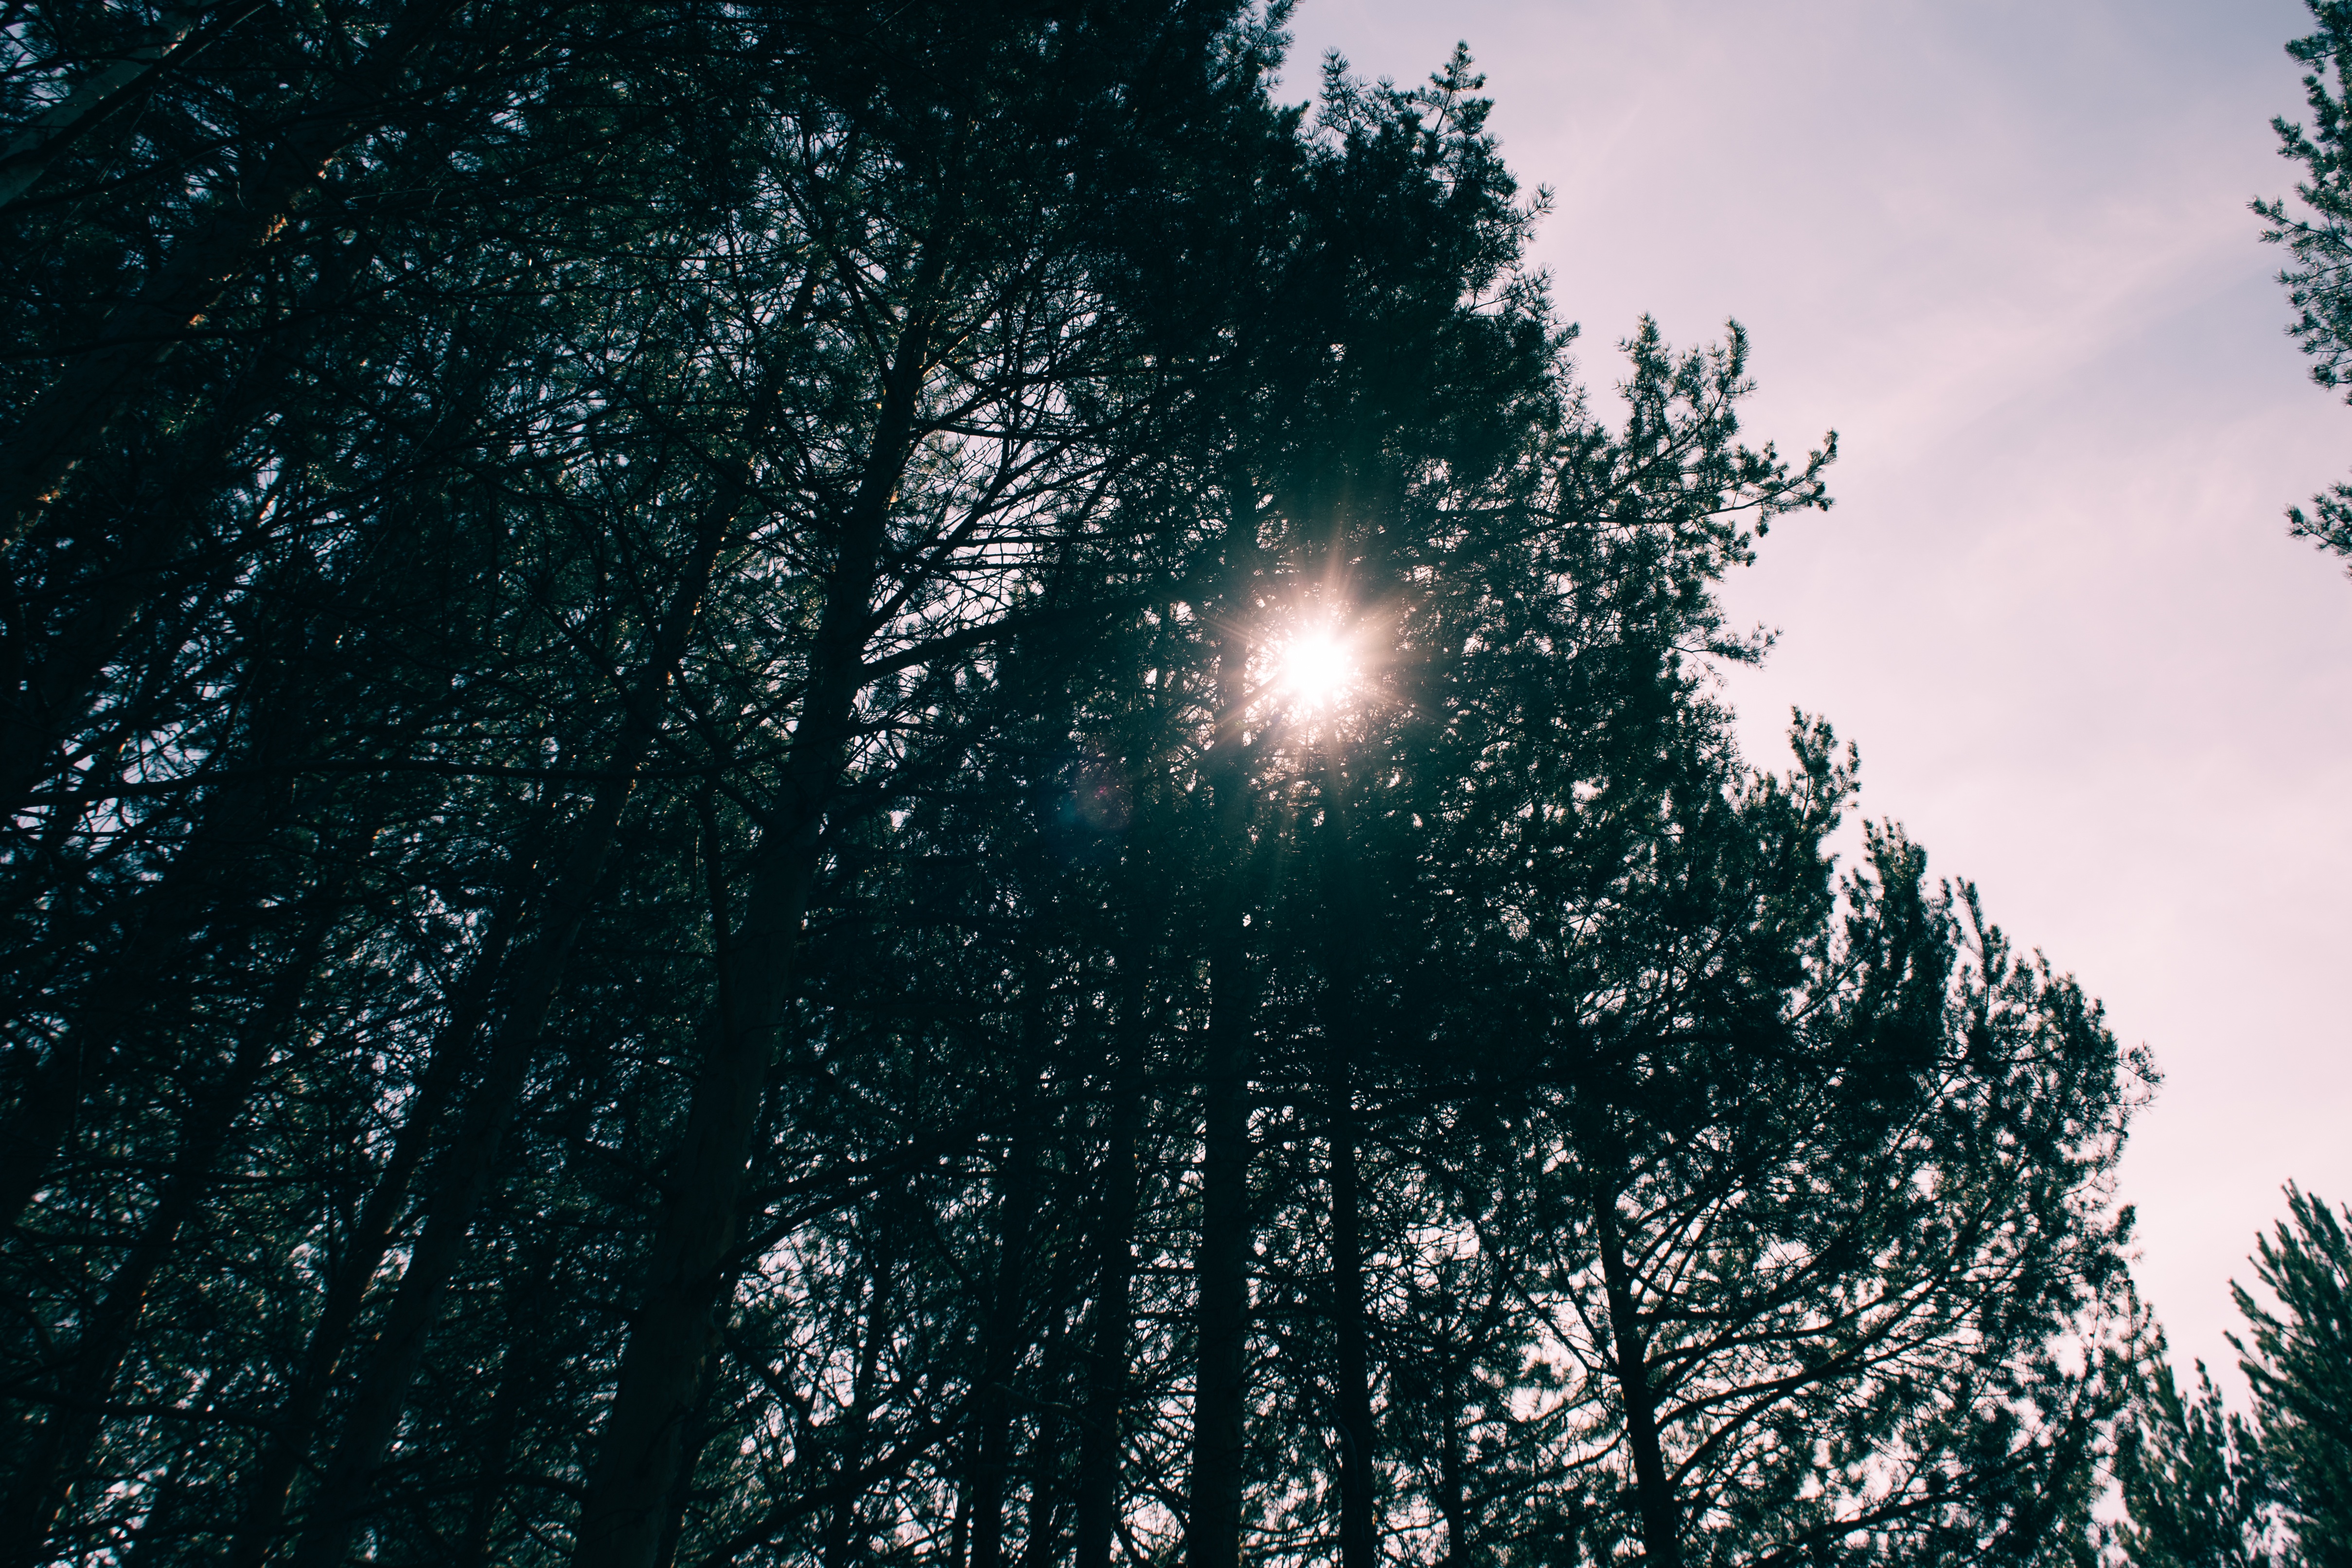
tree, nature, forest, branch, snow, winter, light, plant, sky, sun, night, sunlight, morning, atmosphere, weather, darkness, astronomical object, atmospheric phenomenon, woody plant